Terrence Austin

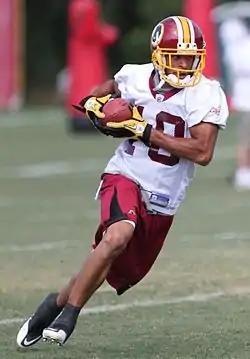
Austin during the Redskins' 2011 training camp

Terrence La'Mar Austin (born August 25, 1988) is an American former professional football player who was a wide receiver in the National Football League (NFL). He played college football for the UCLA Bruins and was selected by Washington Redskins in the seventh round of the 2010 NFL draft.